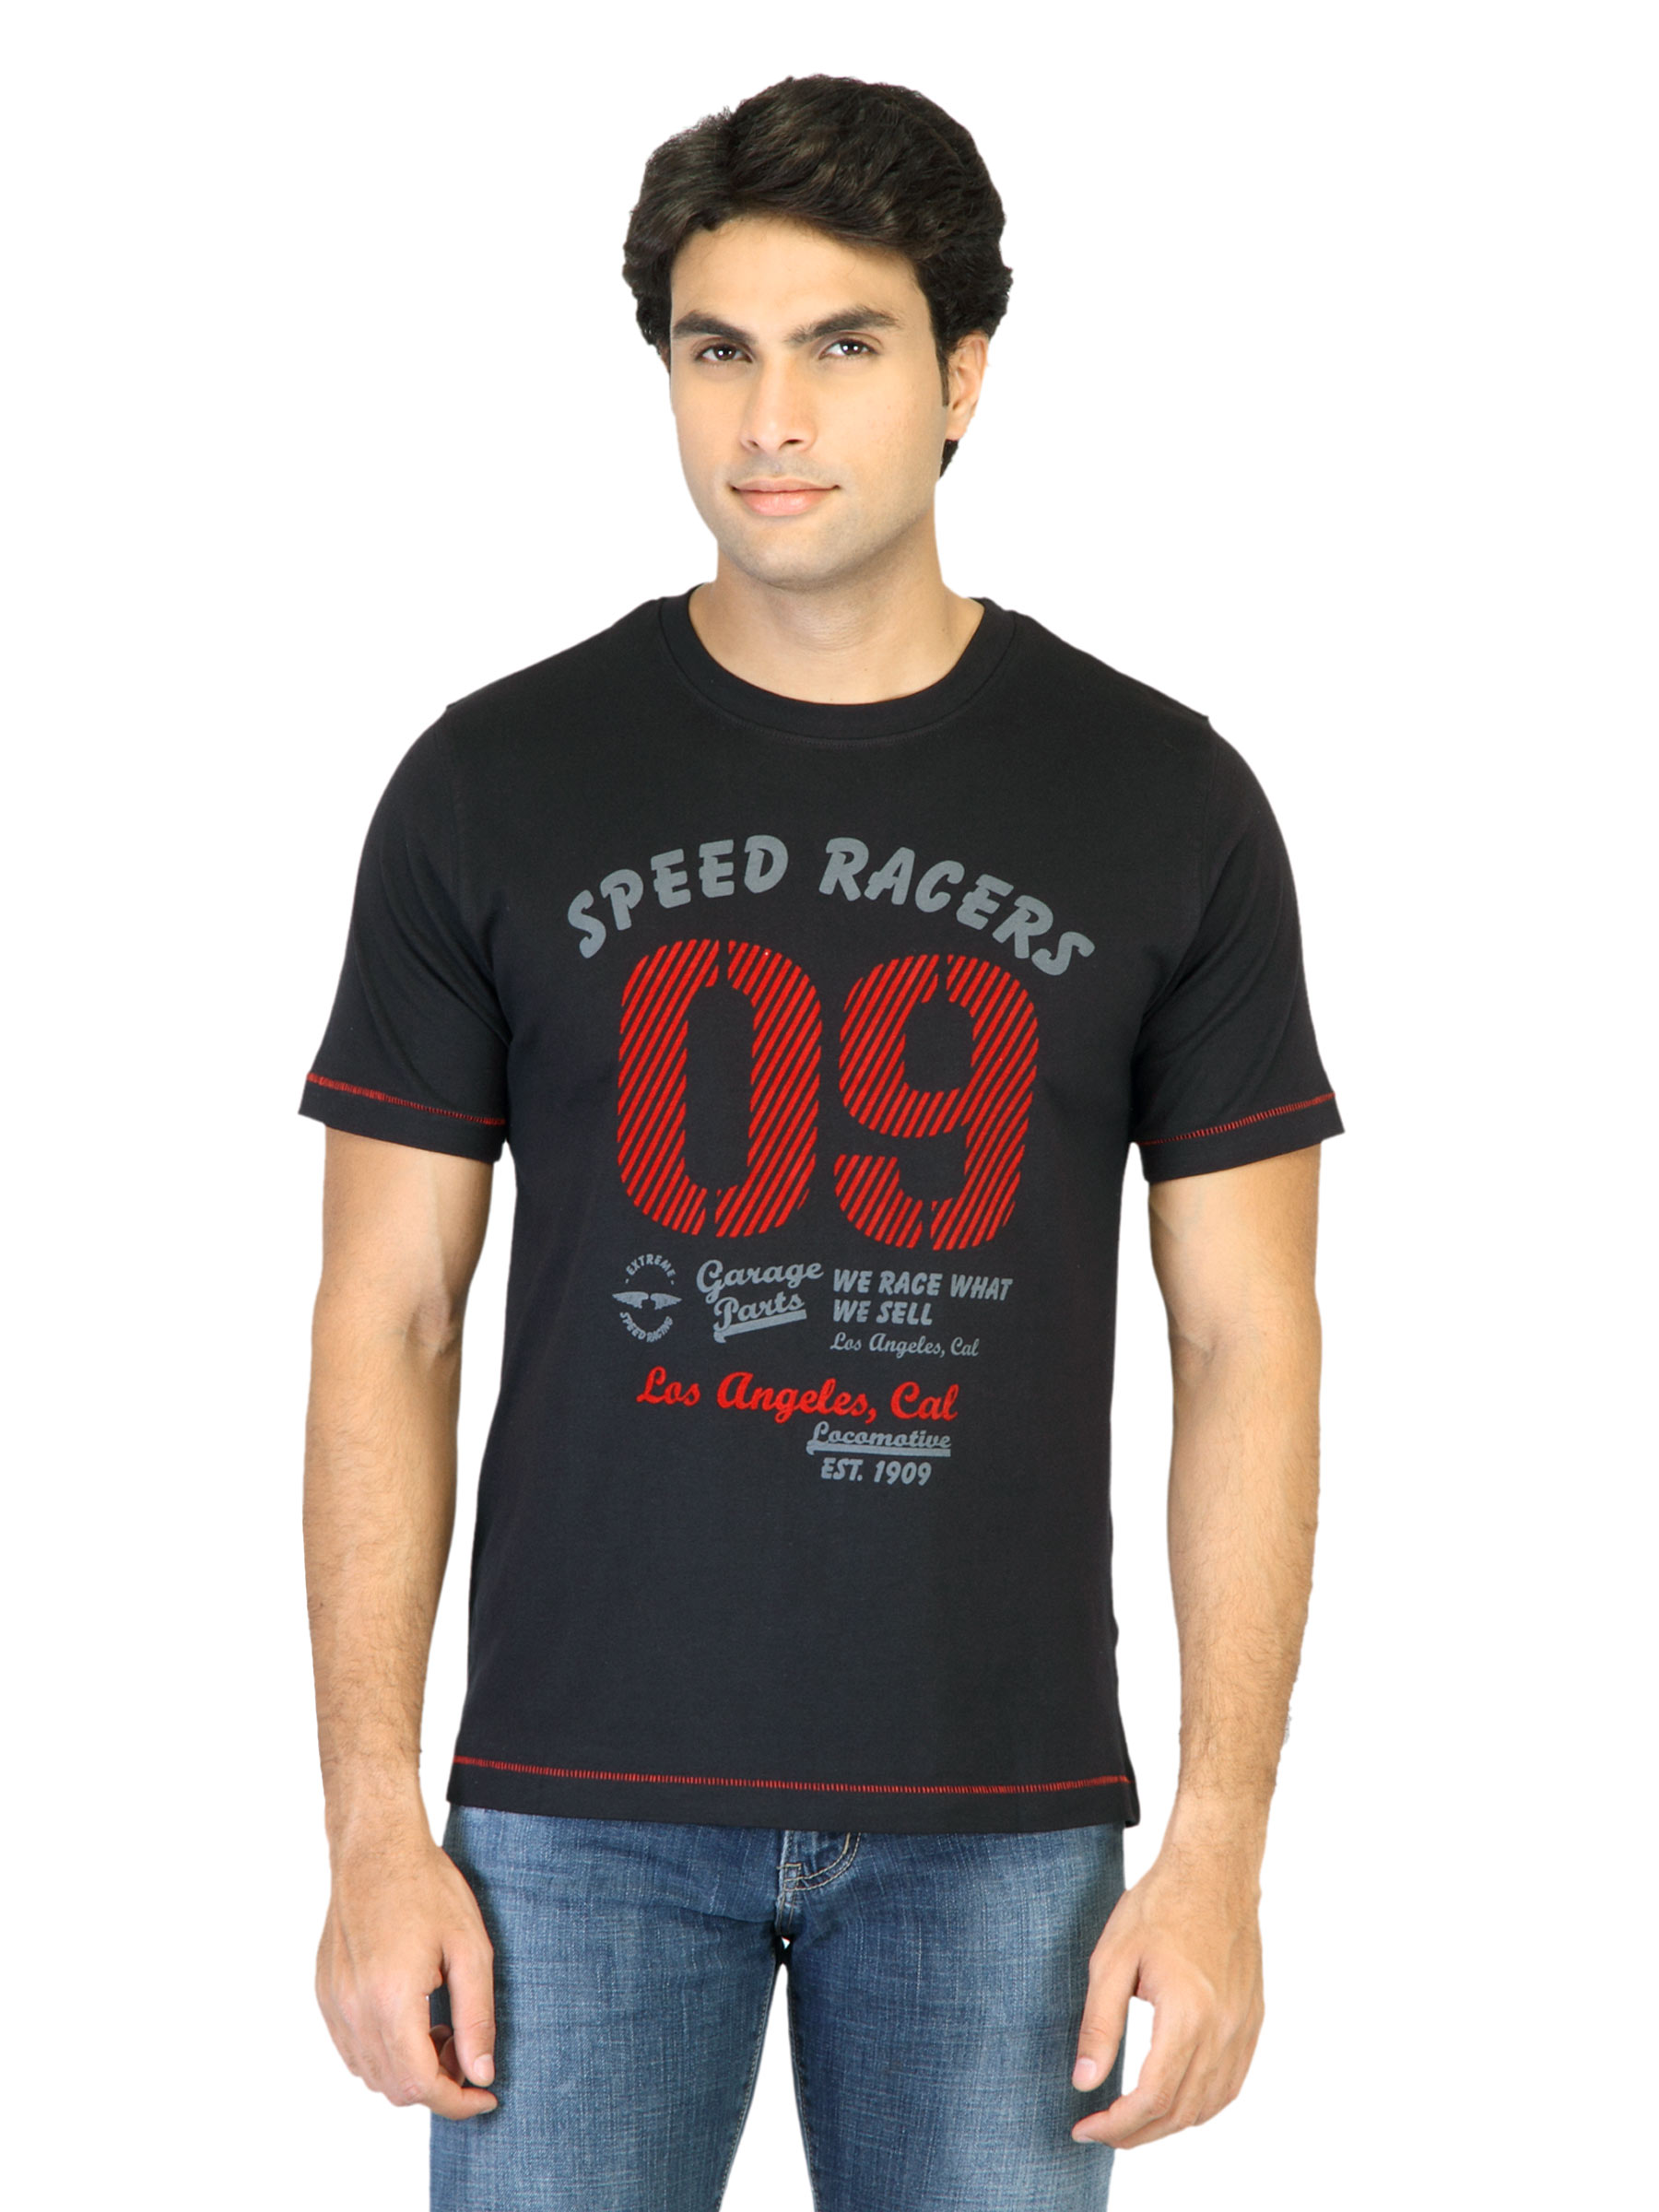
Locomotive Men Black Printed T-shirt
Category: Apparel / Topwear / Tshirts
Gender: Men
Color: Black
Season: Summer 2012
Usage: Casual